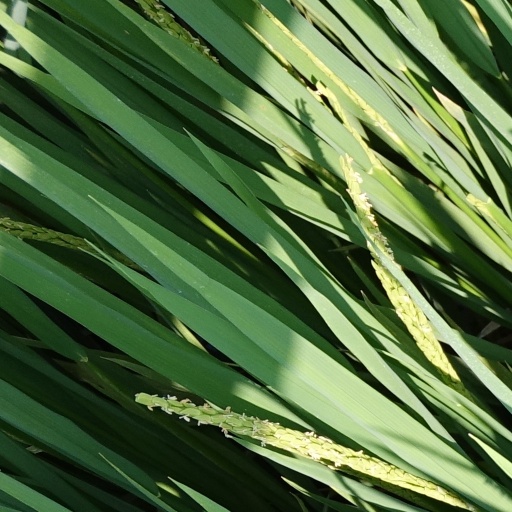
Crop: rice